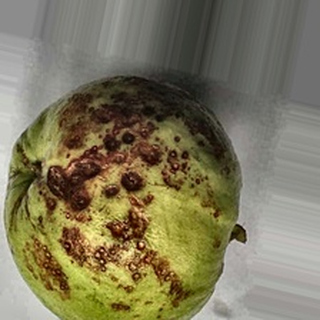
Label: guava_anthracnose